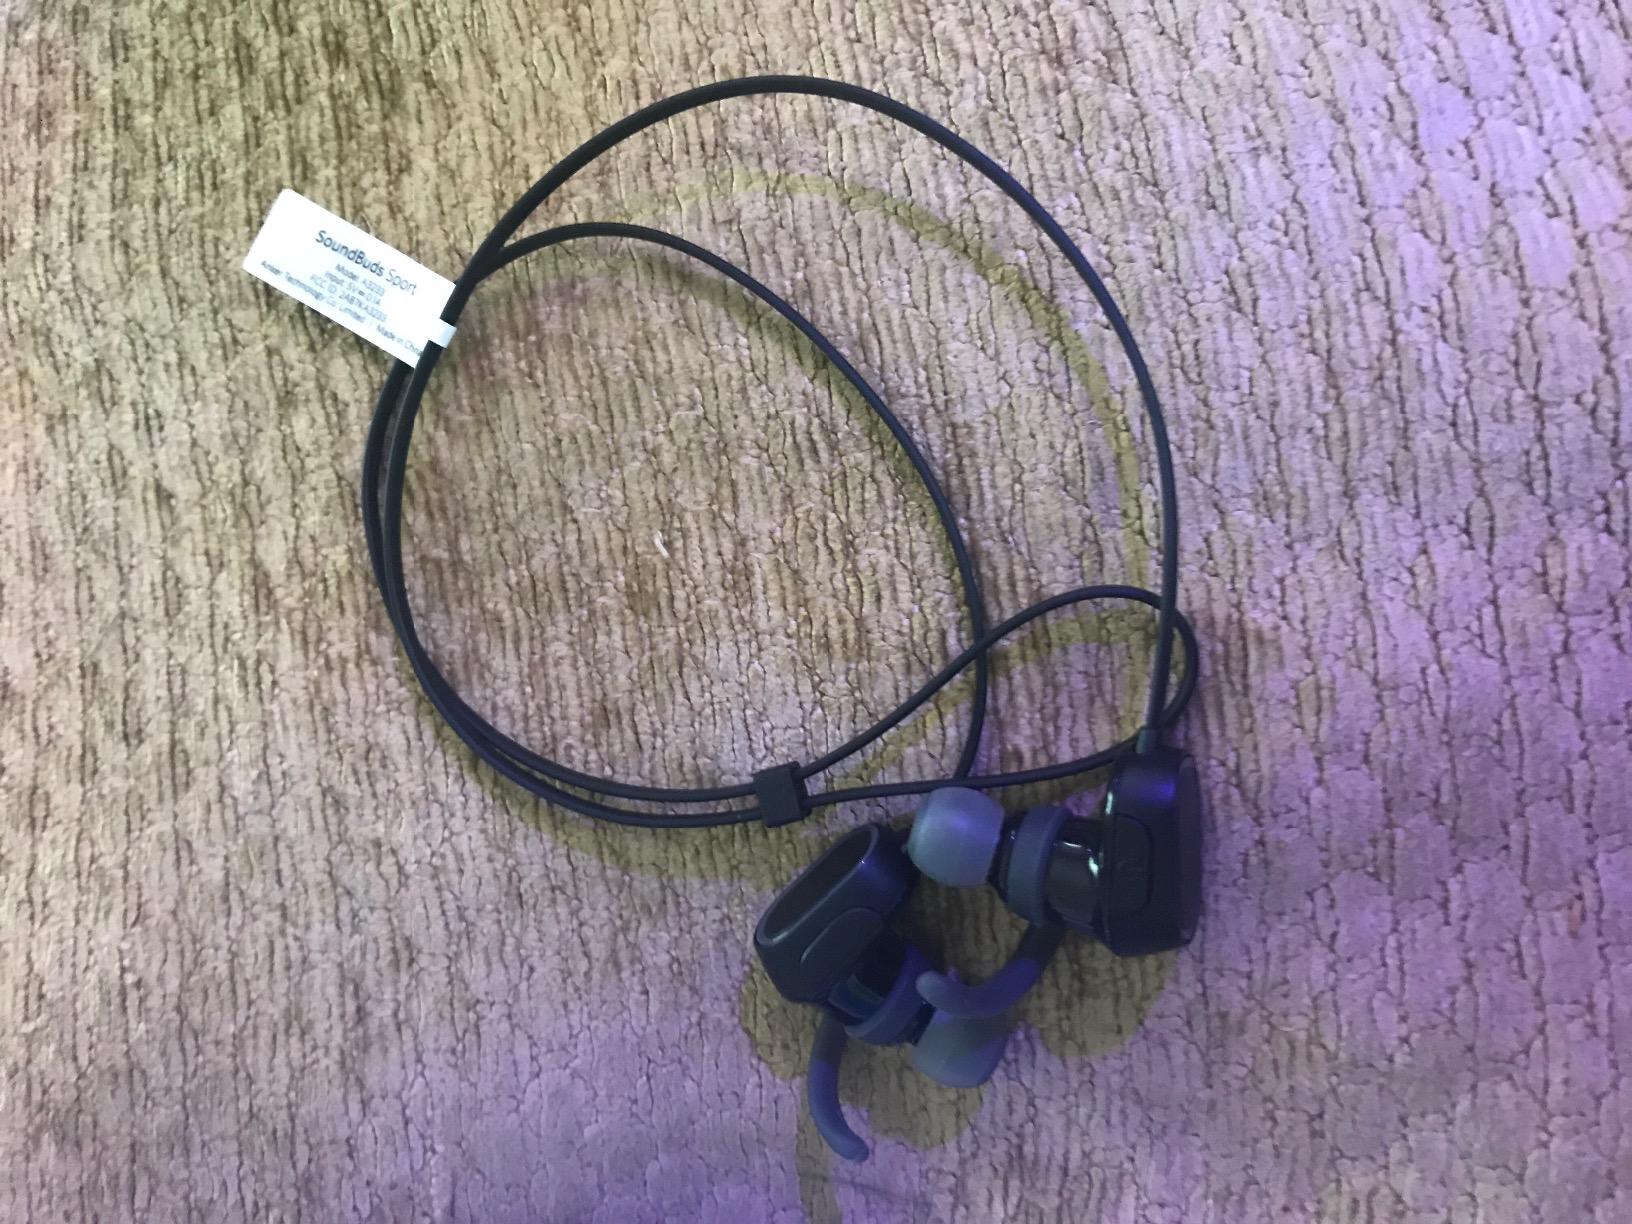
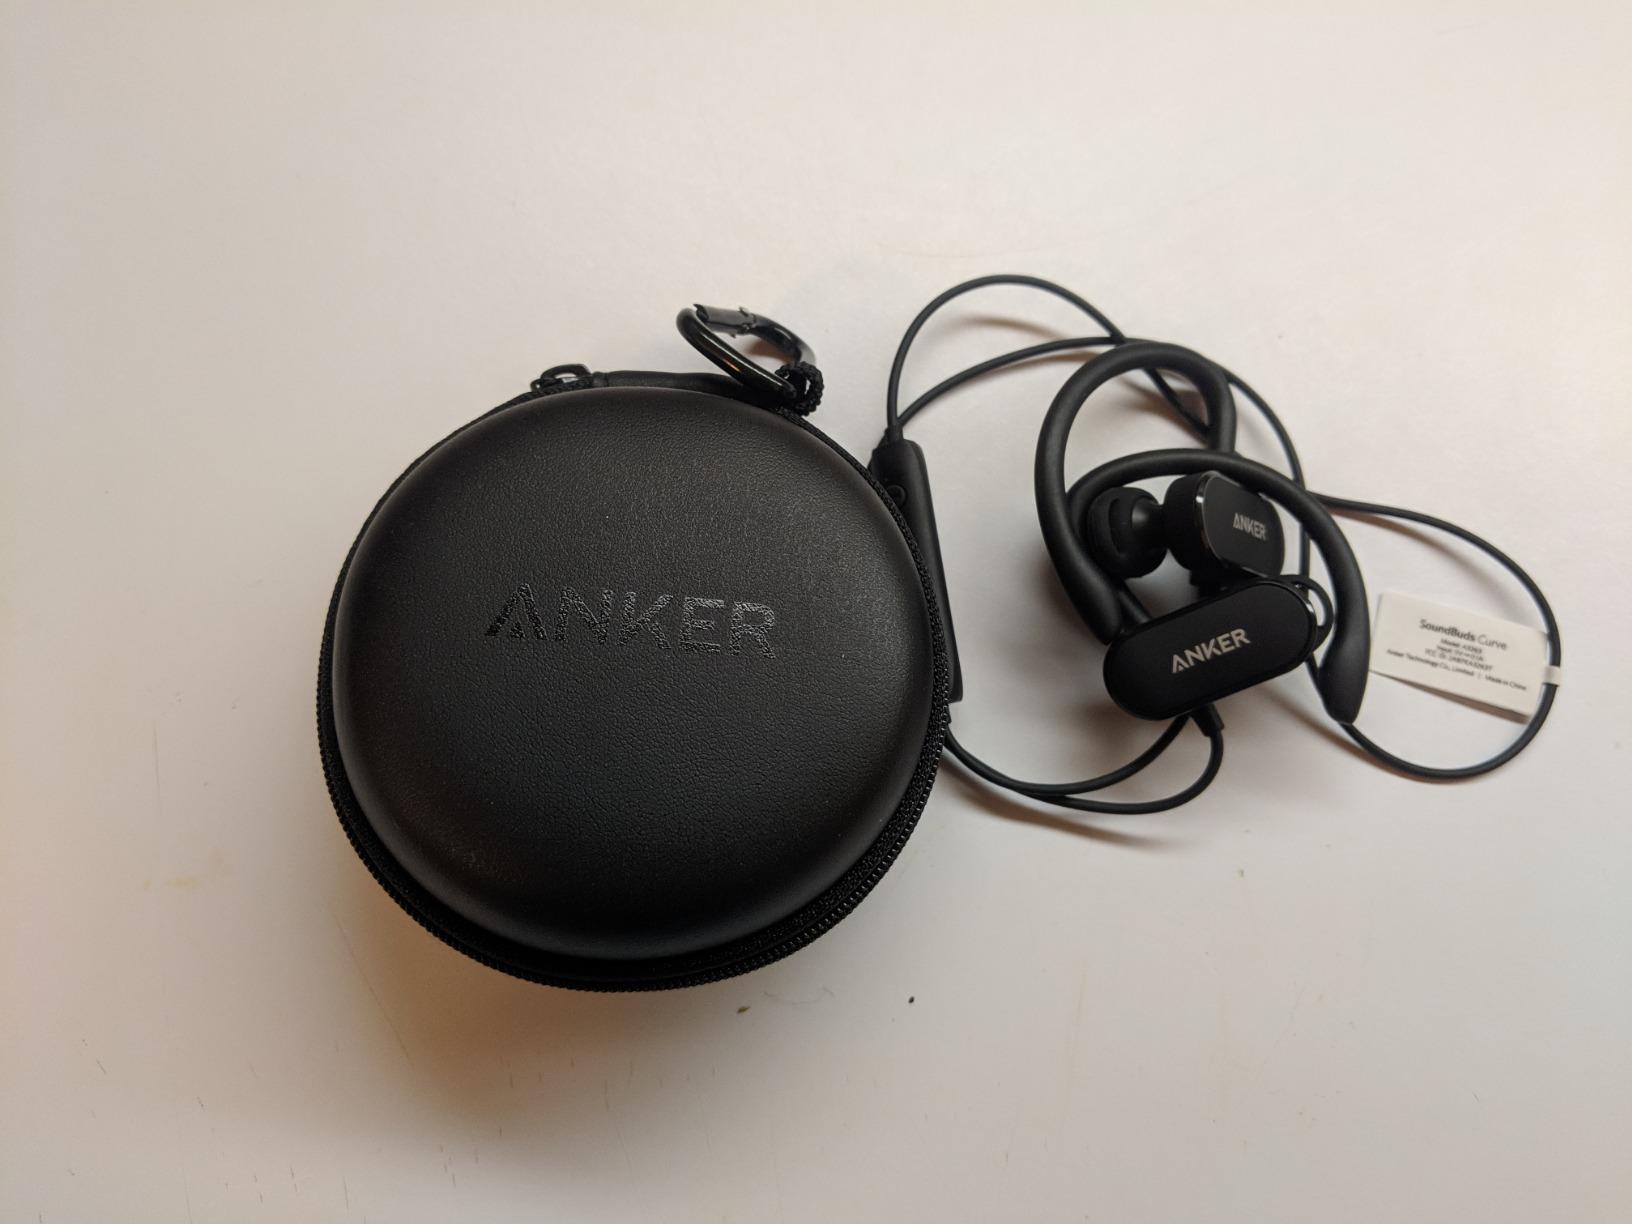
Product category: headphones
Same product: no